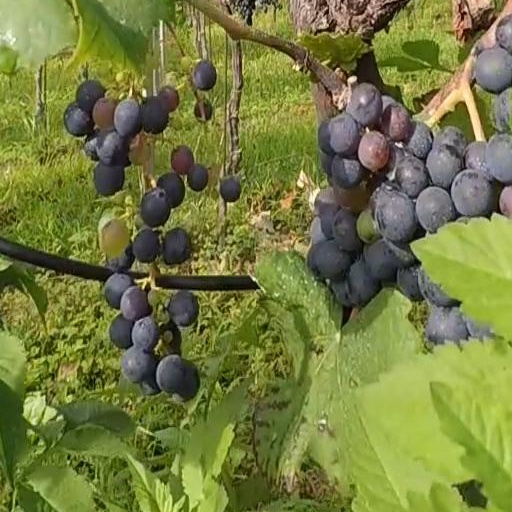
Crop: grape